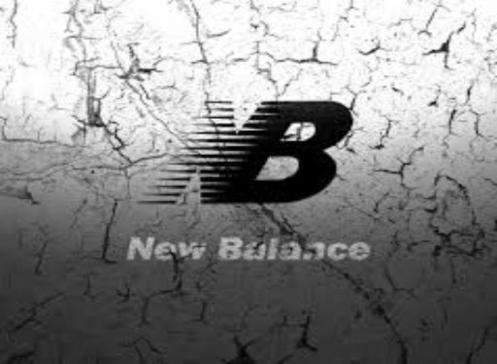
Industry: Clothes